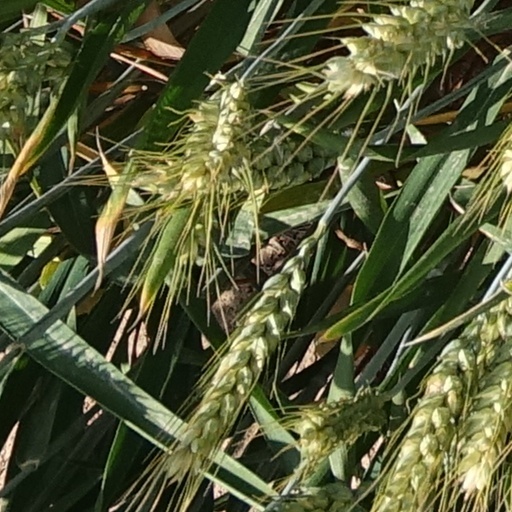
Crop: wheat